The Two Orphans (1947 film)

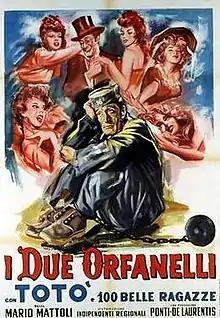
Film poster

The Two Orphans is a 1947 Italian comedy film directed by Mario Mattoli and starring Totò. It is based on the 1874 play of the same title by Adolphe d'Ennery and Eugène Cormon.